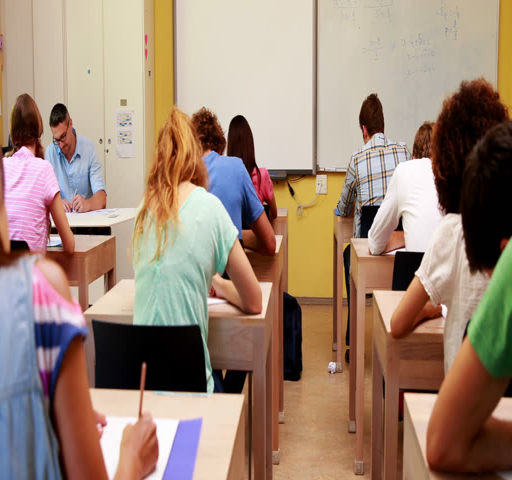
lecturer watching his class during an exam at the university